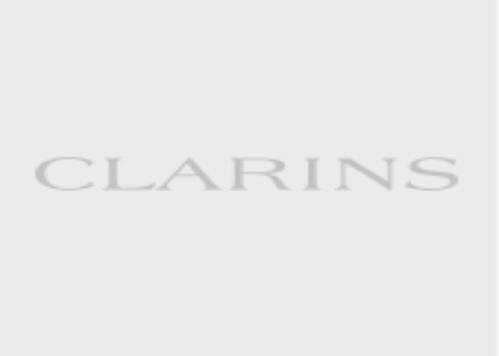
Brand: clarins
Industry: Necessities